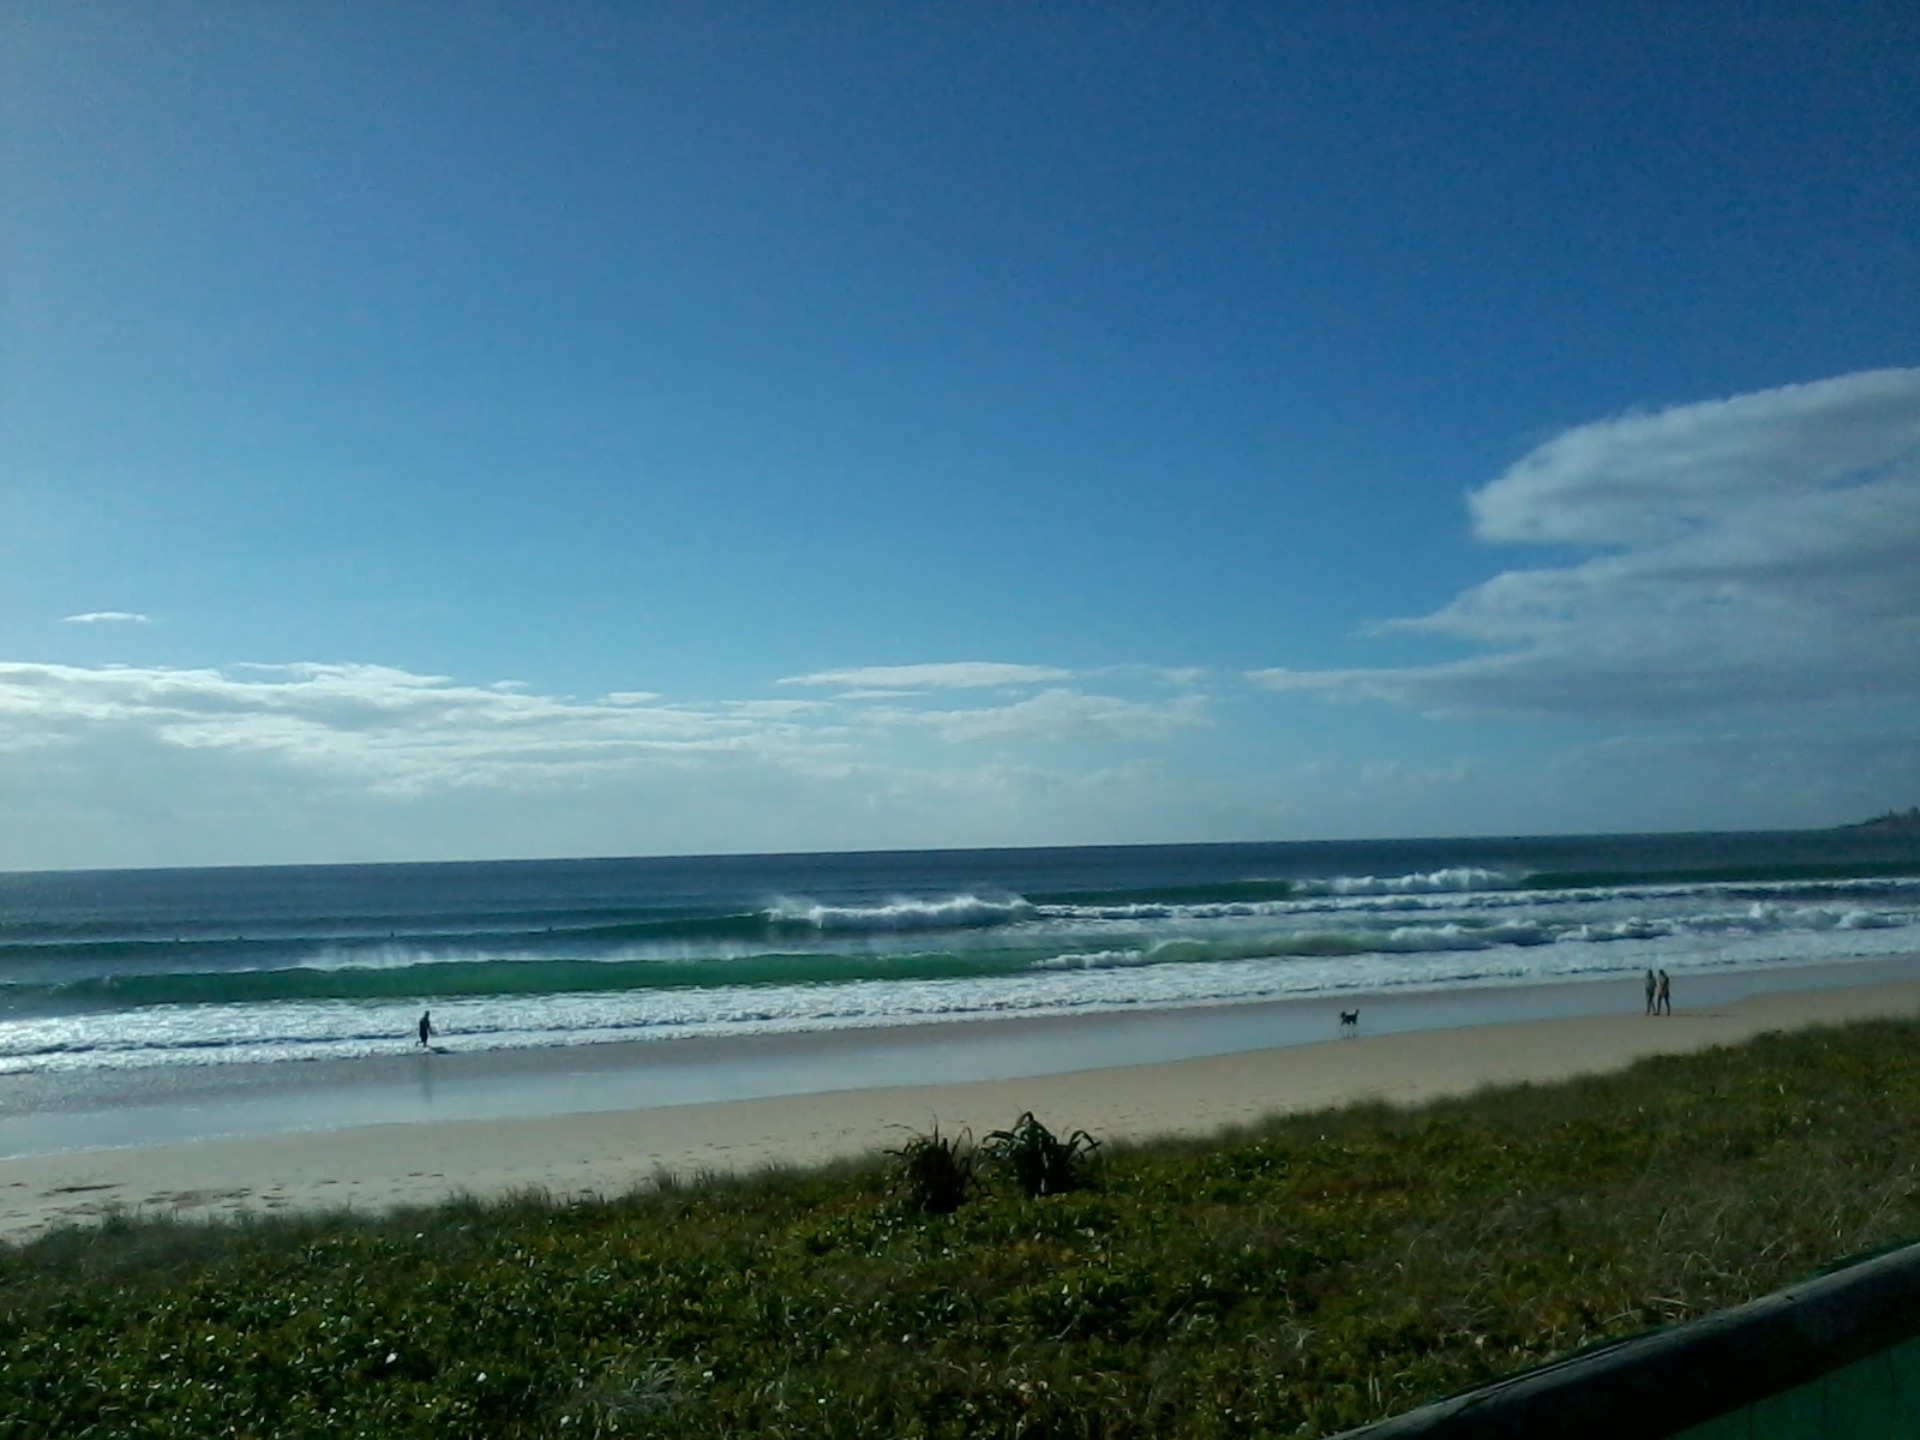
beach, sea, coast, water, nature, outdoor, sand, ocean, horizon, cloud, sky, shore, wave, coastal, vacation, coastline, seaside, dusk, environment, scenic, seascape, bay, body of water, waves, marine, cape, gold coast, wind wave, tugun beach